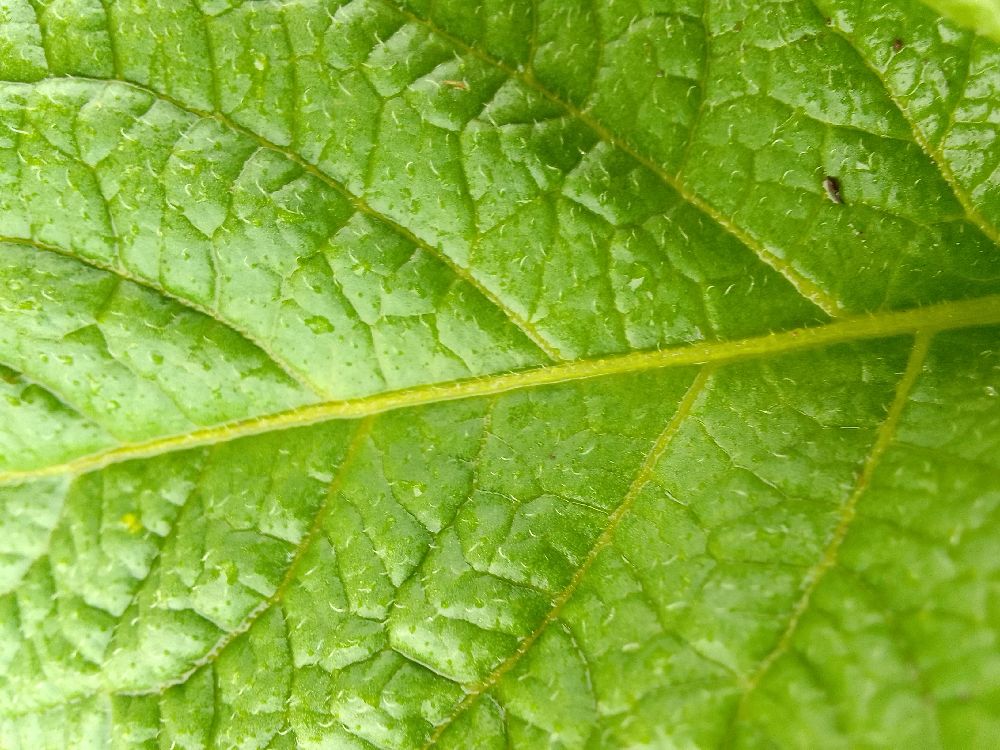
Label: Healthy